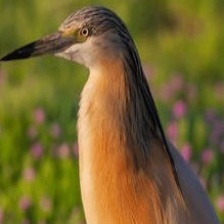
Species: SQUACCO HERON
Scientific name: ARDEOLA RALLOIDES
ImageNet parent category: little_blue_heron